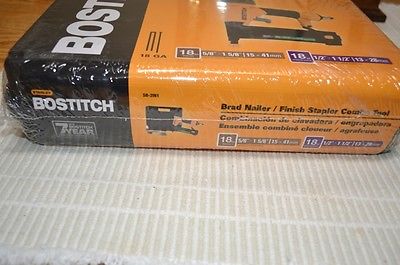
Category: stapler